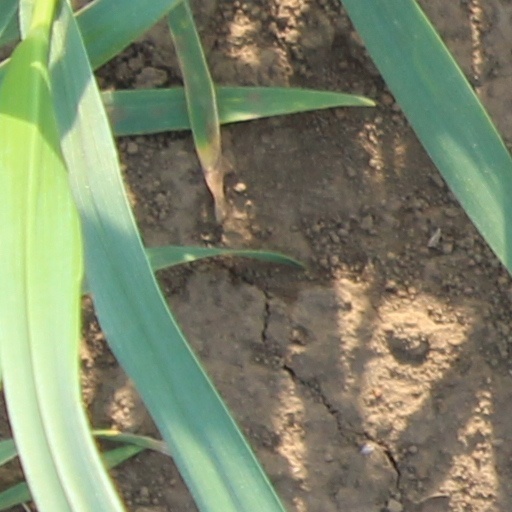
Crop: wheat